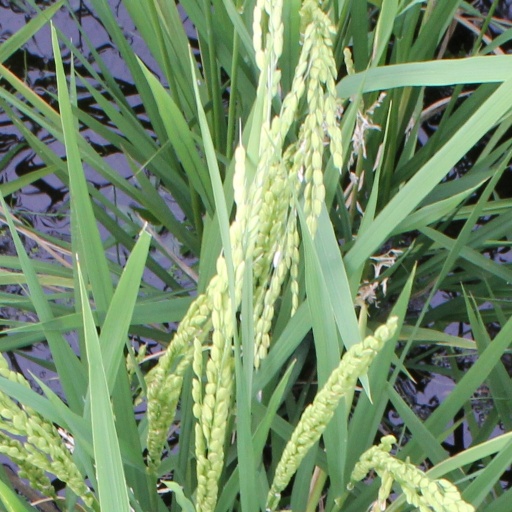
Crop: rice